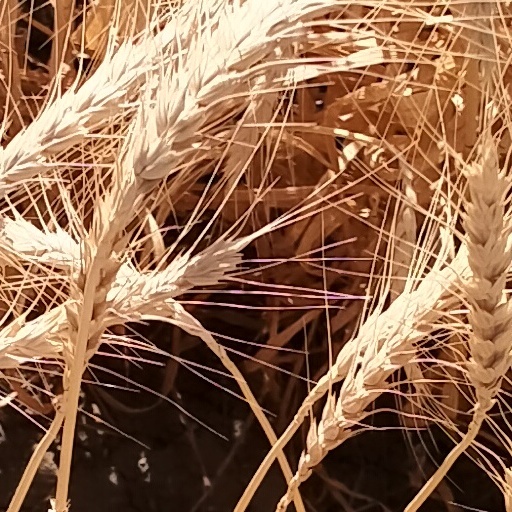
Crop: wheat